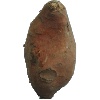
Label: Potato Sweet 1